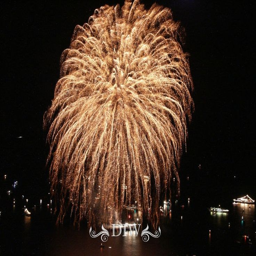
fireworks in the evening for a beautiful display